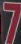
Number: 7